Roslindale Village station

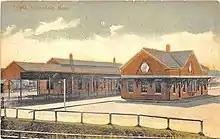
An early-20th-century postcard of the station

The Boston and Providence Railroad (B&P) opened its West Roxbury Branch from to via West Roxbury on July 14, 1849. Stations at South Street (later Roslindale), Central, and all opened with the branch. A new brick station building was constructed in 1876.